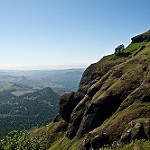
Label: mountain